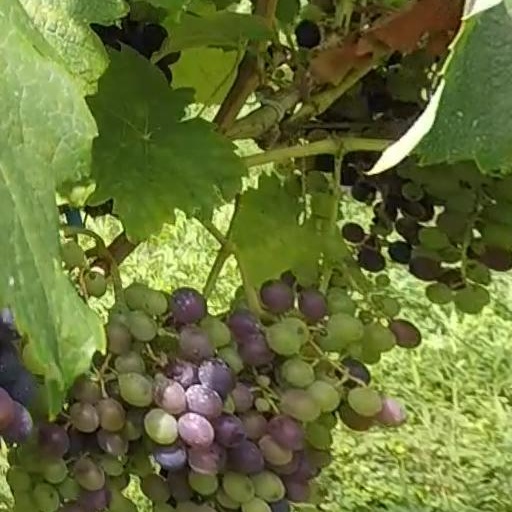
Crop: grape